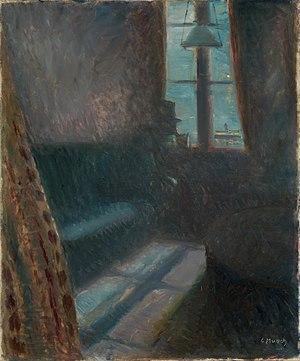
Edvard Munch, prononcé [muŋk], né le 12 décembre 1863 à Ådalsbruk et mort le 23 janvier 1944 à Oslo, est un peintre et graveur expressionniste norvégien.
Le Baiser est une huile sur toile que l'artiste symboliste norvégien Edvard Munch a peinte en 1897. Pièce de sa série La Frise de la vie, qui illustre les étapes d'une relation entre une femme et un homme, Le Baiser est la peinture d'un thème sur lequel Munch expérimentait depuis 1888-1889 : un couple qui se donne un baiser, leurs visages se fondant ensemble pour symboliser son unité. Exposée dès 1903, cette œuvre est conservée au musée Munch à Oslo.